Thomas Walmsley and Sons

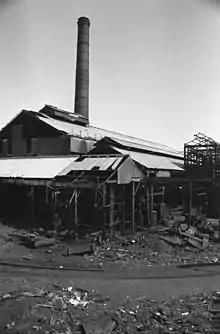
The Atlas Forge rolling mill

Thomas Walmsley and Sons was a company that manufactured wrought iron. It was founded in 1866 or 1869 by Thomas Walmsley at the Atlas Forge on a site bounded by Bridgeman Street and Fletcher Street in Bolton, then in Lancashire, England. The forge had at least 16 puddling furnaces and forging and rolling mills.